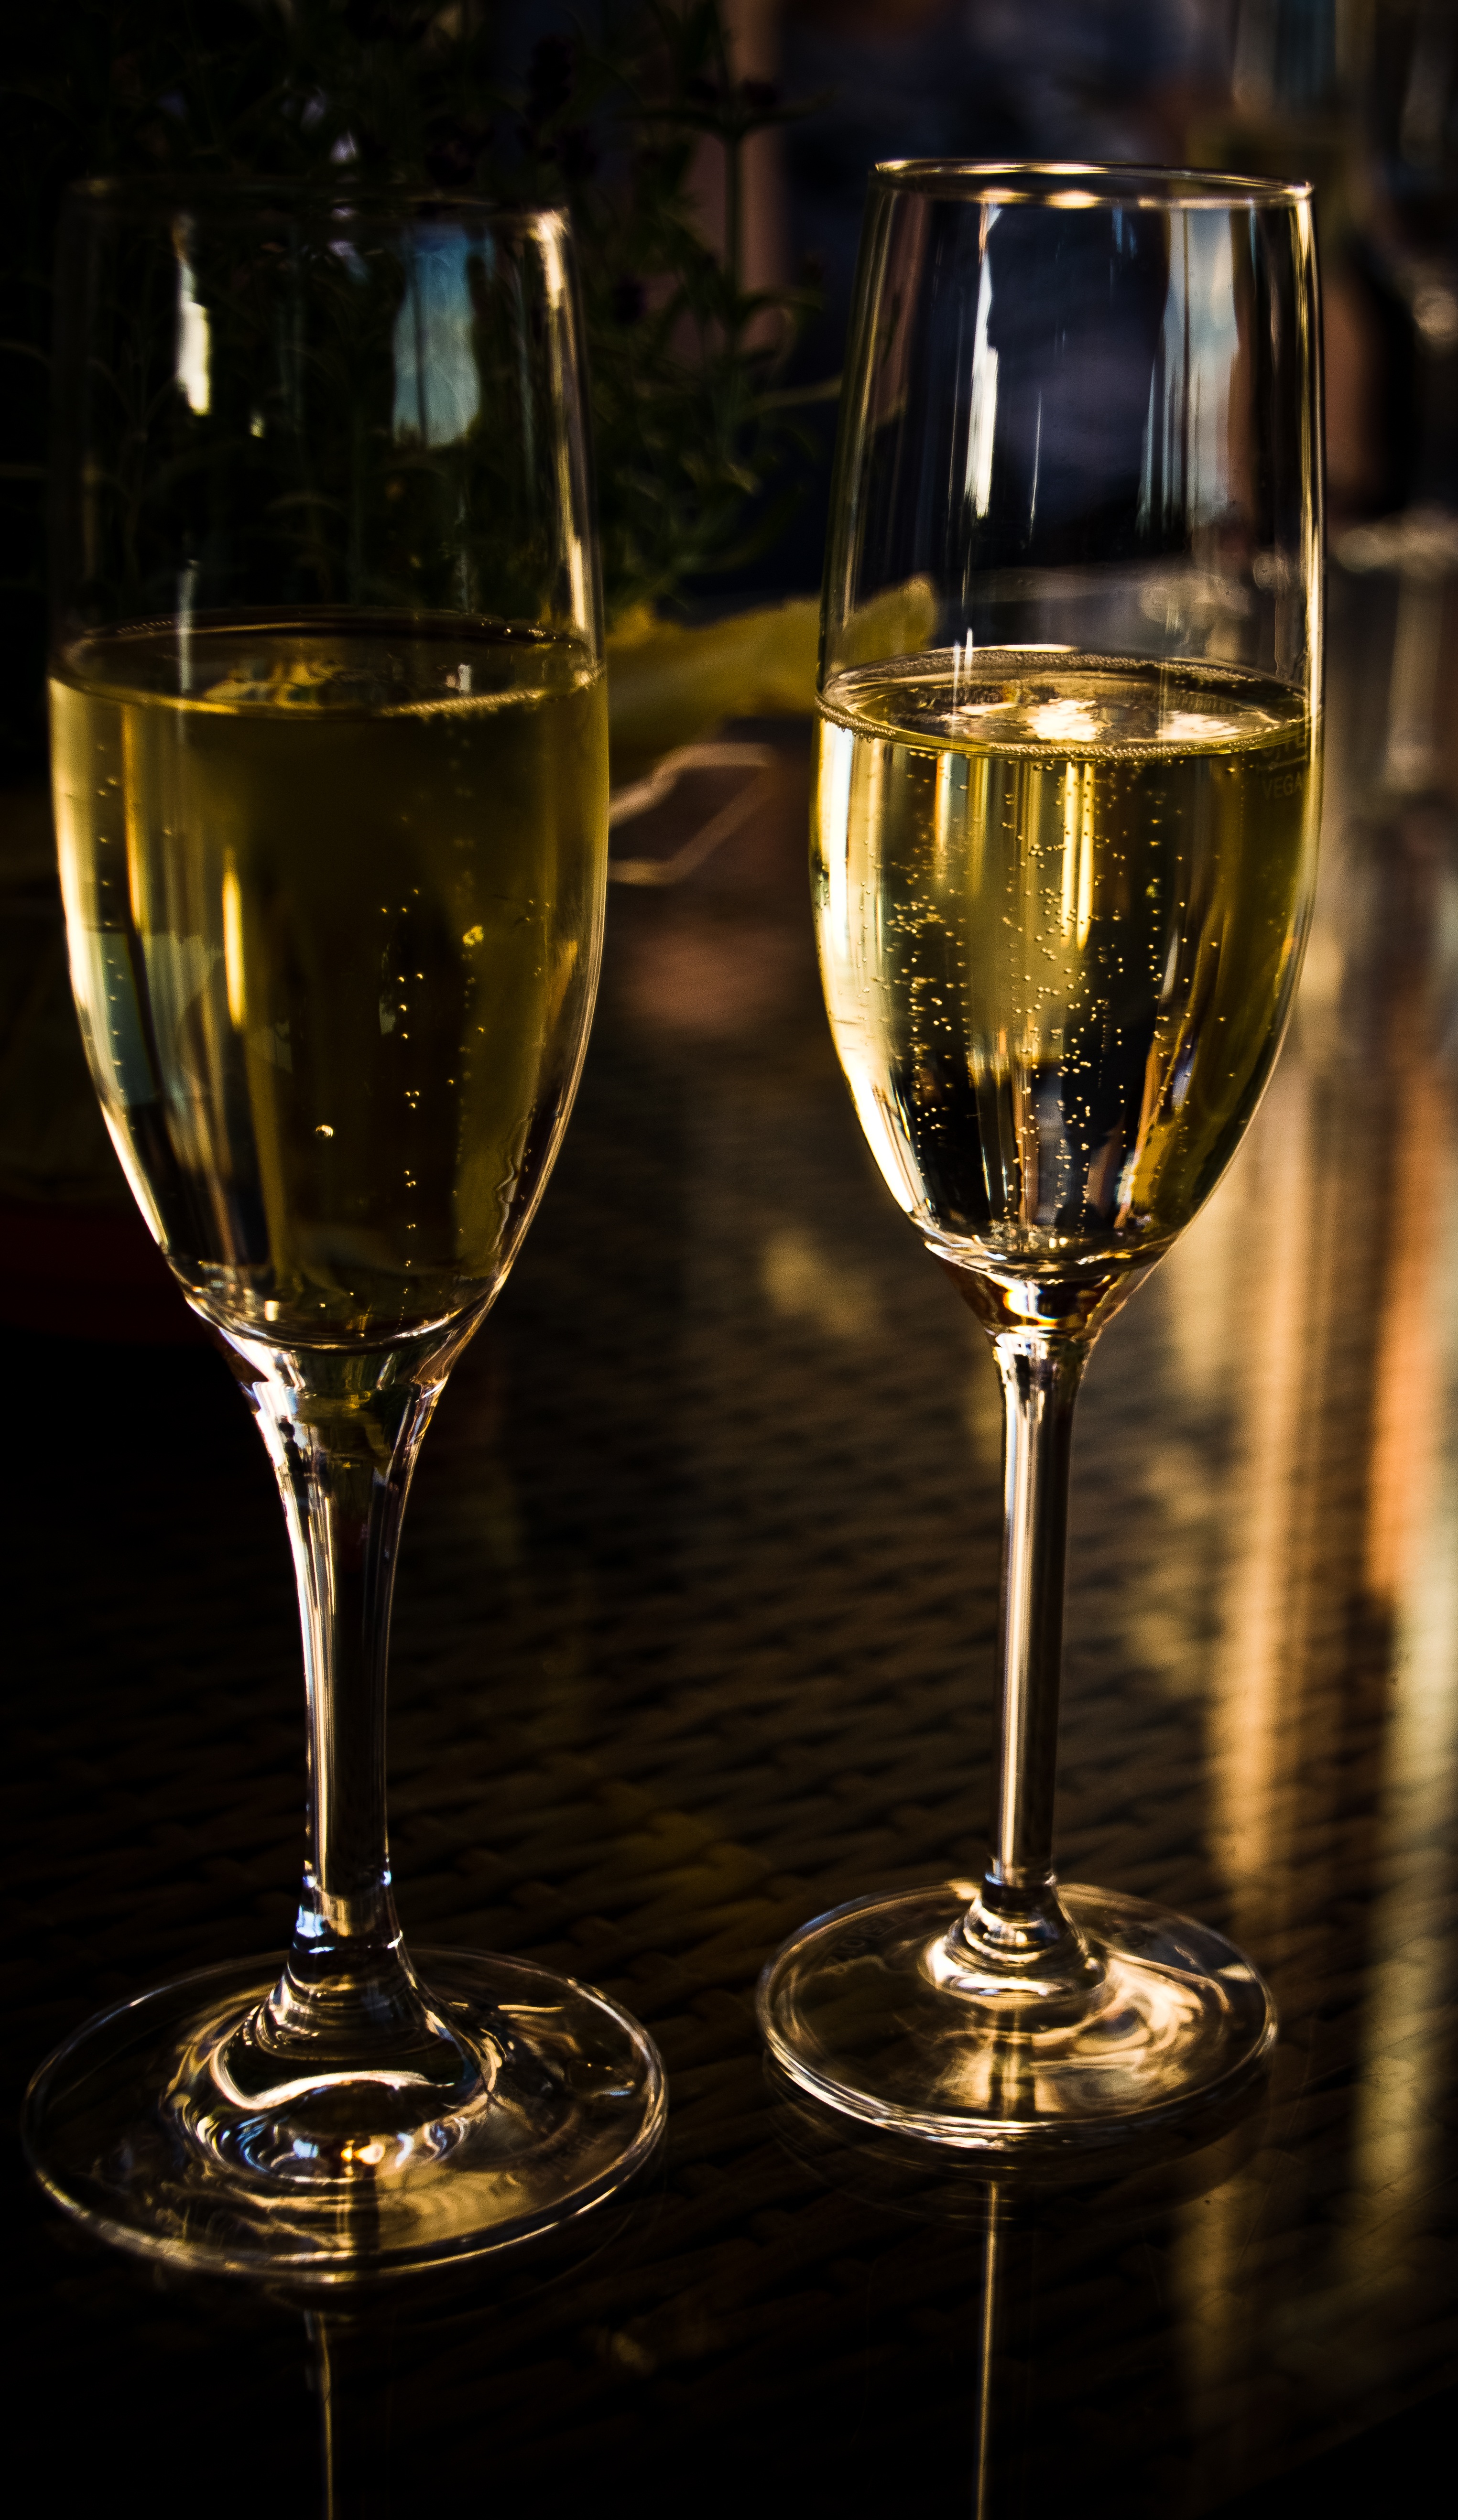
wine, glass, celebration, romance, drink, wedding, material, wedding day, wine glass, friends, glasses, chunks, elegant, champagne, anniversary, birthday, starter, greeting, beads, beverages, noble, feelings, marry, good mood, baptism, abut, stemware, alcoholic beverage, drinkware, champagne stemware